Hornets' Nest (audio drama)

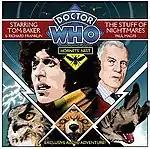
"The Stuff of Nightmares" cover

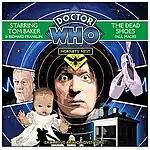
"The Dead Shoes" cover

In December 2011, these audio plays were broadcast on the digital radio station BBC Radio 4 Extra.